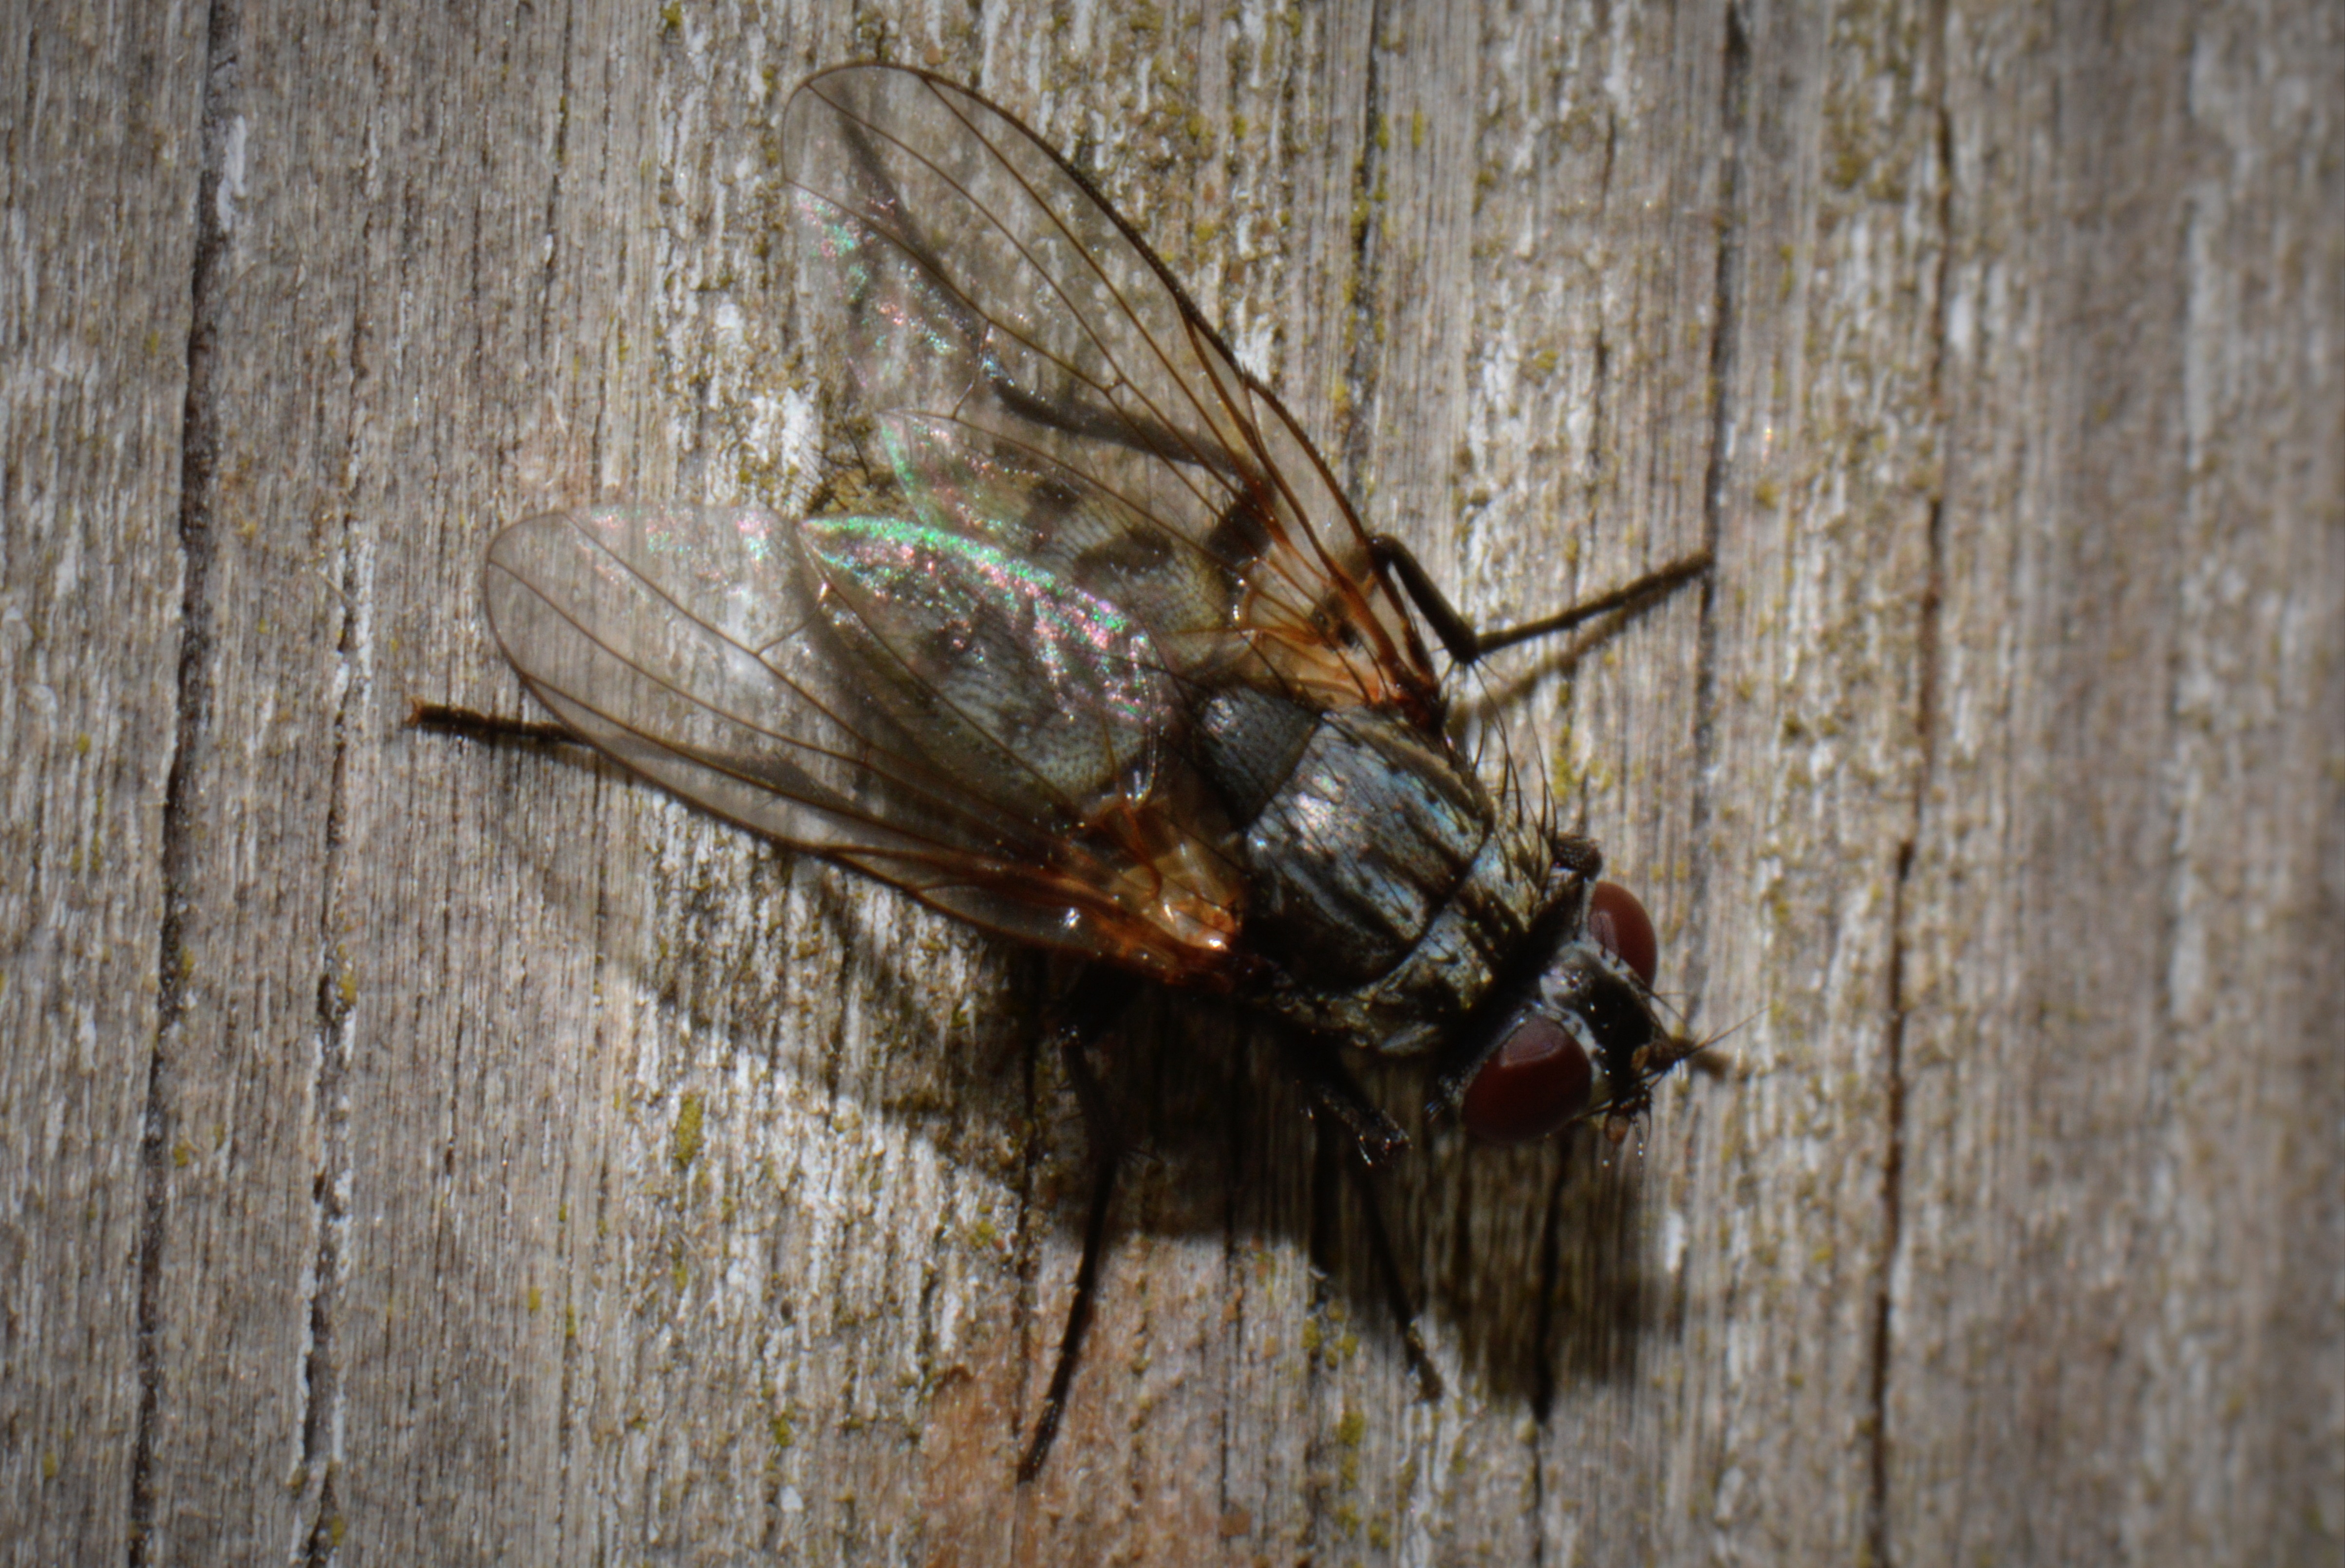
animal, fly, insect, macro, bug, fauna, invertebrate, close up, hornet, wasp, pest, macro photography, arthropod, cicada, true bugs